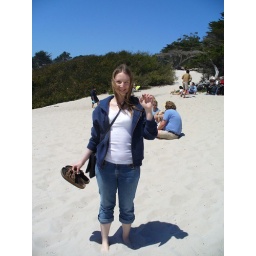
The girl on the beach in Carmel